Total Nonstop Action Wrestling

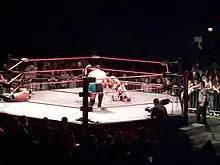
For much of its history, TNA Wrestling used a hexagonal ring.

From the promotion's first show in June 2002, a standard four-sided wrestling ring was used. In June 2004, with the premiere of "Impact!", TNA switched to a six-sided ring, as occasionally used in AAA. The six-sided ring would be retired in January 2010, only making a brief return for the 2011 Destination X event. In 2014, after a fan-voted poll to determine what type of ring the company would use from June 2014, the six-sided ring would return. The promotion would continue to use the six-sided ring until January 2018, when it went back to a traditional four-sided ring.